Glory Hole Dwarven Mine

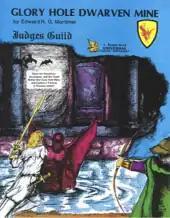

Glory Hole Dwarven Mine is a 1981 role-playing game adventure published by Judges Guild.